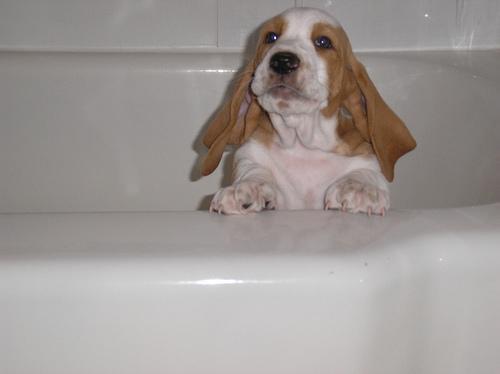
basset